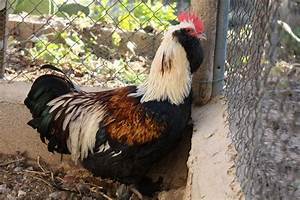
Label: chicken